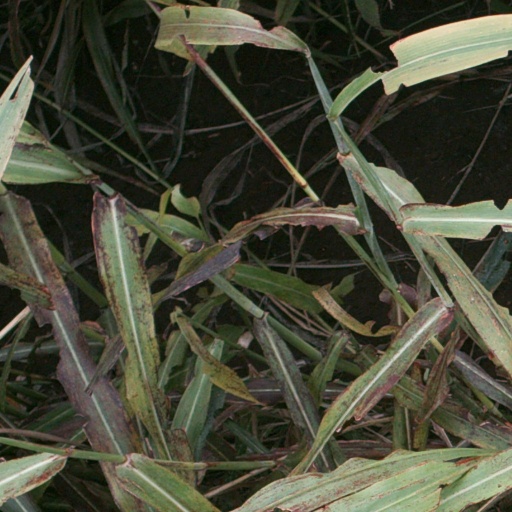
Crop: sorghum